József Heszlényi

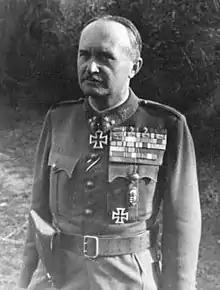

József Vitéz Heszlényi ("Heyszl"; 24 July 1890 – 2 June 1945) was a Hungarian General during World War II and commander of the 3rd Hungarian Army.